2016 ATP World Tour Finals

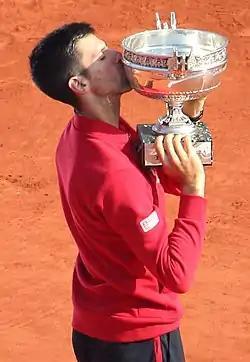
Djokovic winning the 2016 French Open and completing the career slam

Novak Djokovic collected his 60th career title at the Qatar ExxonMobil Open, defeating Nadal in two sets in a final that lasted 73 minutes. Djokovic then proceeded to win his sixth Australian Open. On his road to his Open Era record sixth title in Melbourne, he defeated Roger Federer in four sets in the semi-finals, and in a rematch of the 2015 final, he defeated Andy Murray, in three straight sets. At the Dubai Tennis Championships, he retired against Feliciano López in the quarterfinals due to an eye infection. He quickly rebounded by winning back-to-back title, collecting his fifth Indian Wells Masters title, defeating Milos Raonic in the final and the Miami Open for the third consecutive year defeating Kei Nishikori. His finals win in Miami saw Djokovic surpass Roger Federer to become the all-time leading prize money winner on the ATP tour with career earnings of $98.2 million. After an early round exit to Jiří Veselý at the Monte Carlo Masters, Djokovic quickly bounced back by winning the Madrid Open for the second time in his career with a three set victory over Murray. They met again at the following event at the Rome Masters final one week later with Murray the victor, despite a sluggish performance. Djokovic defeated Andy Murray in the final of the French Open in four sets, making him the reigning champion of all four major tournaments, a historic feat the media dubbed the "Nole Slam." With his French Open triumph, Djokovic became the 8th player in history (and the second oldest) to achieve a Career Grand Slam. However, at Wimbledon, his major win streak came to an end in the third-round when he lost to American Sam Querrey in four sets. It was his earliest exit in a Grand Slam since the 2009 French Open.